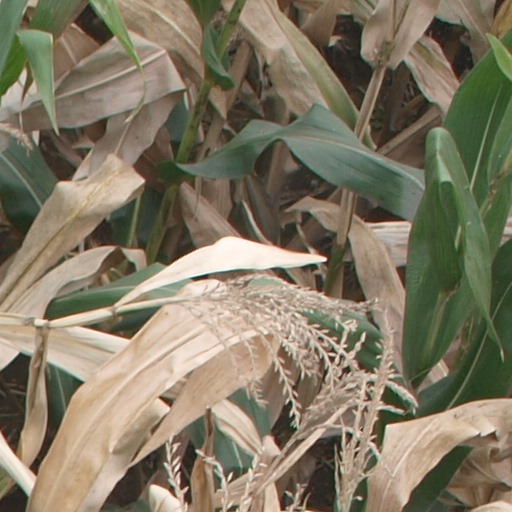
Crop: maize; corn